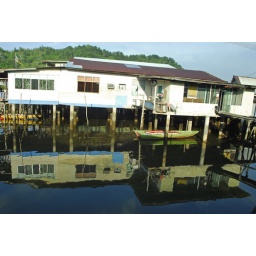
Brunei Darussalam, Kampong Ayer, reflection of stilt houses on river with mountain in background